Niobium

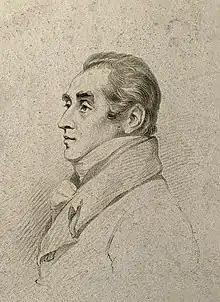
Oval black and white painting of a man with a prominent shirt collar and necktie

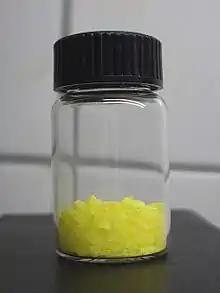
Watch glass on a black surface with a small portion of yellow crystals

Niobium was identified by English chemist Charles Hatchett in 1801. He found a new element in a mineral sample that had been sent to England from Connecticut, United States in 1734 by John Winthrop FRS (grandson of John Winthrop the Younger) and named the mineral "columbite"" and the new element "columbium" after "Columbia", the poetic name for the United States. The "columbium" discovered by Hatchett was probably a mixture of the new element with tantalum.